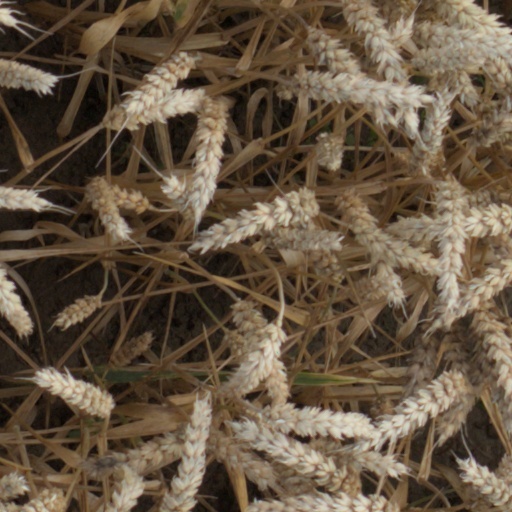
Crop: wheat